Football Mania

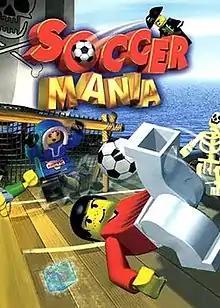
North American cover art

Football Mania (known as Soccer Mania outside Europe) is a Lego-themed sports game released in 2002 for the PlayStation 2, Microsoft Windows and Game Boy Advance. It was developed by Silicon Dreams and published by Electronic Arts and Lego Interactive, and was the first Lego game to be co-published by Electronic Arts, as well as the first to lack the "Lego" branding in the name.